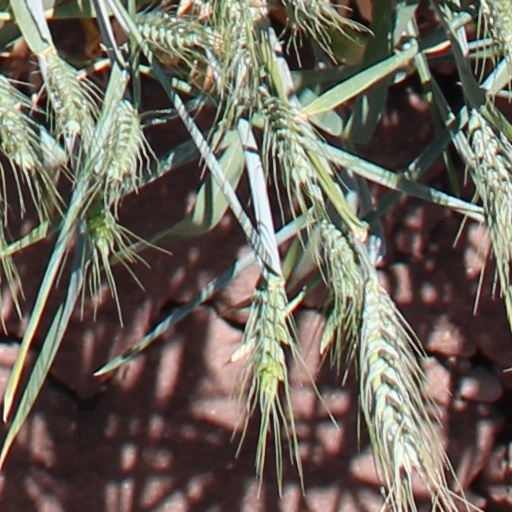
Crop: wheat